Spring green

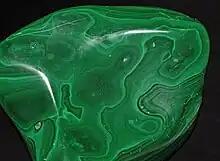
Malachite is Persian green in color.

Other colors associated with Persia include Persian red and Persian blue. The color "Persian green" is named from the green color of some Persian pottery and is a representation of the color of the mineral malachite. It is a popular color in Iran because the color green symbolizes gardens, nature, heaven, and sanctity. The first recorded use of "Persian green" as a color name in English was in 1892.